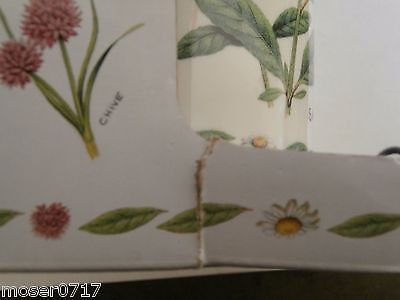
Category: mug